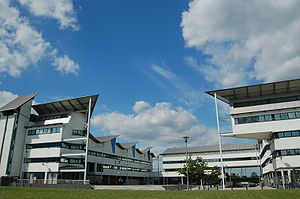
University of East London
University of East London
University of East London er et universitet i London. Det blev grundlagt i 1970 som North East London Polytechnic, blev senere Polytechnic of East London og i 1992 fik det universitetsstatus.